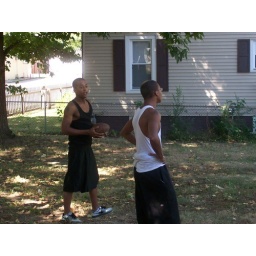
will, in black control the ball